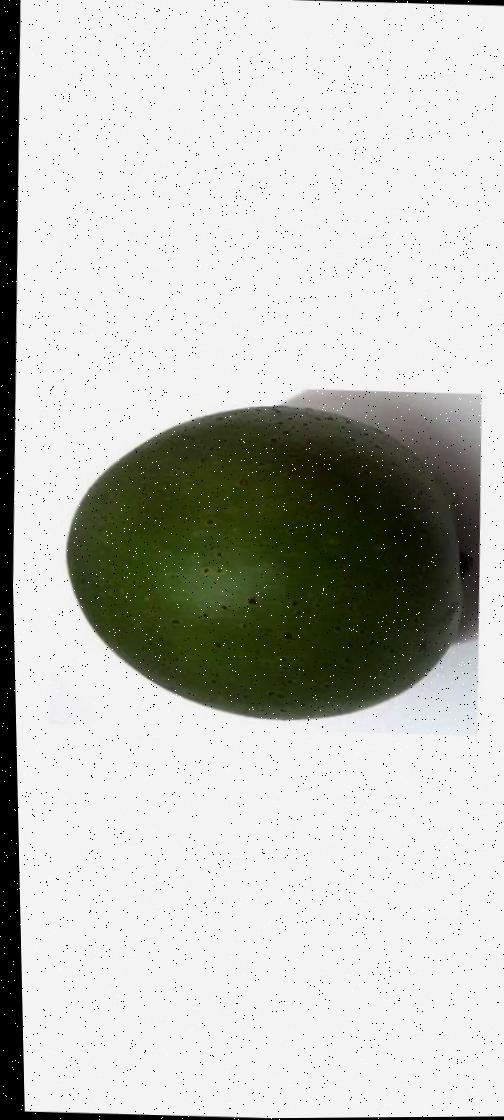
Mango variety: Ashshina Zhinuk